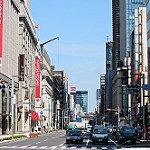
Scene: Outdoor